Frank James Hospital

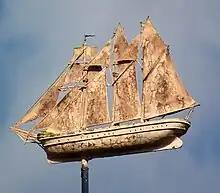
The Lancashire Witch wind vane on the roof

The memorial home was built in 1893 as a home for retired seamen, to commemorate Frank's love for the sea and the men who made their living from it. As well as his brothers, the founders of the home included Lord Scarborough, Lord Yarborough and a Mr Alfred Shuttleworth. Lord Scarborough was an avid sailor and was travelling with Frank in the Gabon, when he was killed.